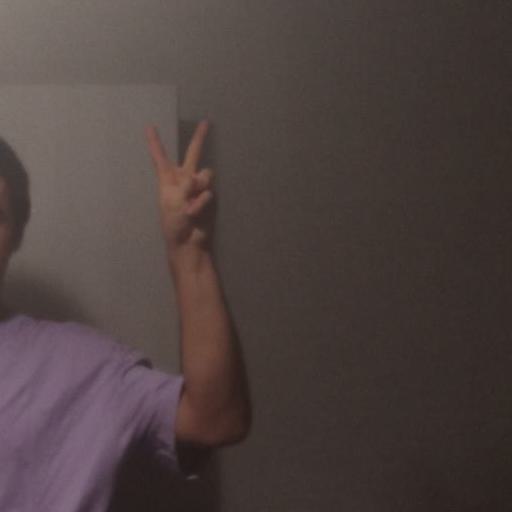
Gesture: peace